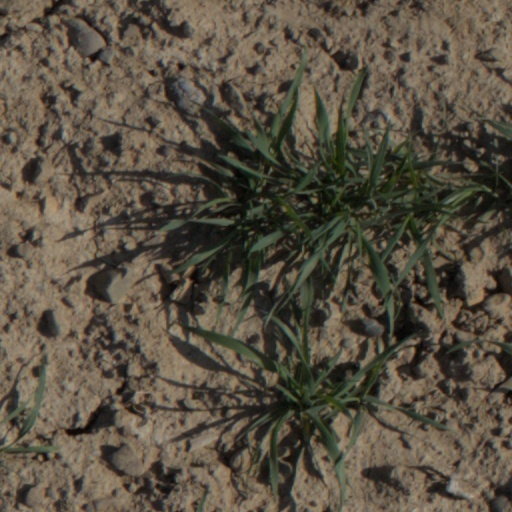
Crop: wheat